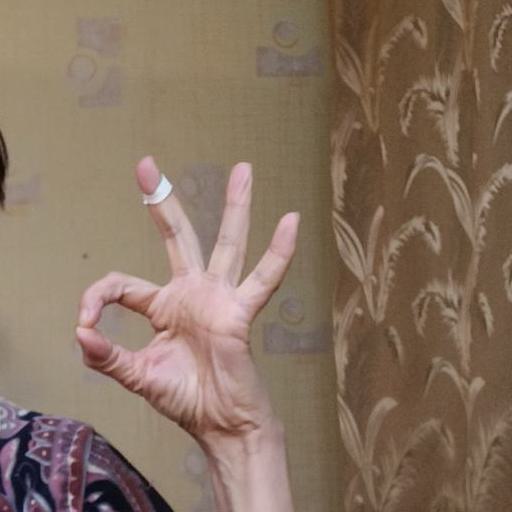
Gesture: ok